Monarto Safari Park

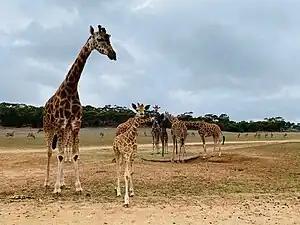
Monarto Zoo has the most successful breeding program of giraffe in Australasia (herd pictured)

The zoo was created in 1983, on land owned by the state government as a closed-to-the-public, purpose breeding area and endangered species sanctuary. In 1990, a study was undertaken to determine the feasibility of allowing public access to the zoo, and by 1993 it had been developed into a large educational facility, open to the public, with bus and walking tours.